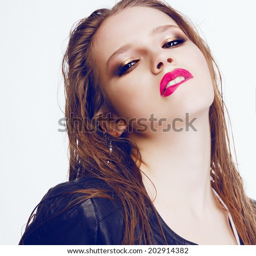
portrait of beautiful girl in the studio with bright makeup and red lipstick